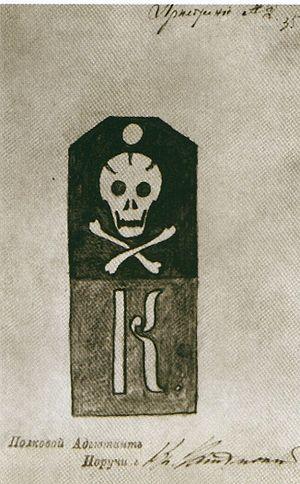
Le régiment d’assaut de Kornilov est l’un des premiers et plus prestigieux régiments d’assaut de l’armée russe. C’est le dernier régiment créé dans l’armée impériale et le premier de l’armée des volontaires.